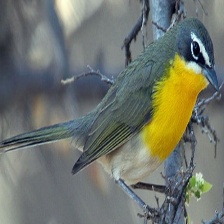
Species: YELLOW BREASTED CHAT
Scientific name: ICTERIA VIRENS